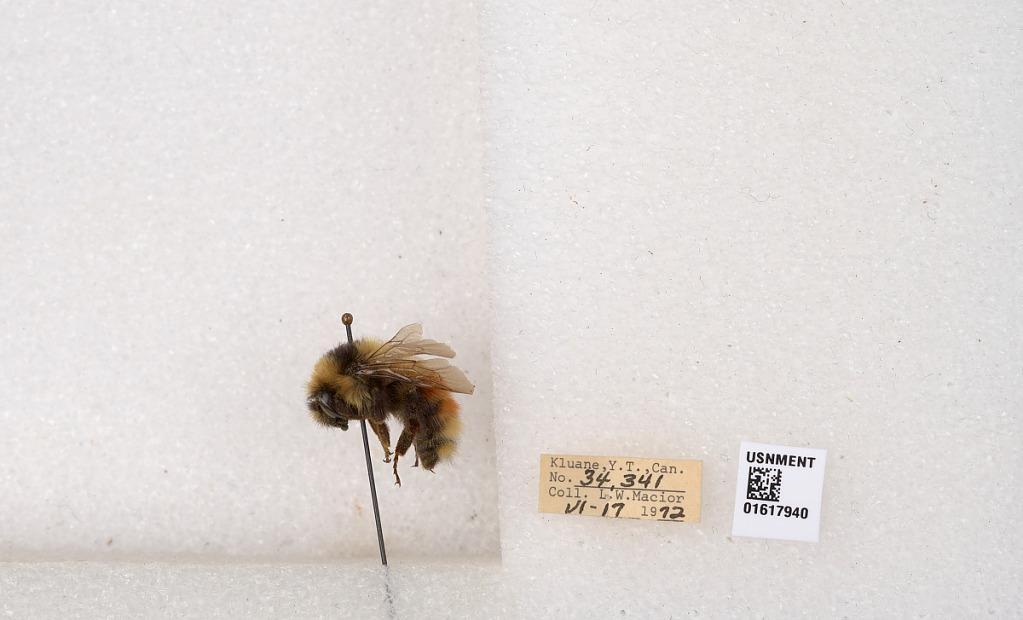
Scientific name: Bombus (Pyrobombus) sylvicola Kirby
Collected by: L. Macior
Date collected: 1972-6-17
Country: Canada
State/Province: Yukon Teritory
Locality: Kluane National Park and Reserve
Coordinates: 60.7493, -139.504